Hard Rock Stadium

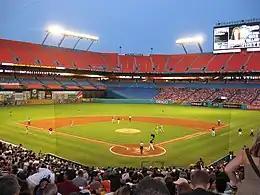
The stadium during a Florida Marlins game against the Arizona Diamondbacks in August 2008

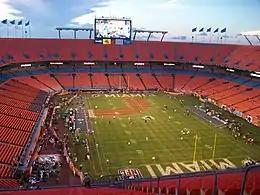
The interior of Land Shark Stadium in September 2009 when the Florida Marlins, Miami Dolphins, and Miami Hurricanes were all playing there simultaneously prior to the Marlins' 2012 move to LoanDepot Park

From 1993 until 2011, the stadium served as the home field to the Florida Marlins of Major League Baseball.